Karl Gordon Henize

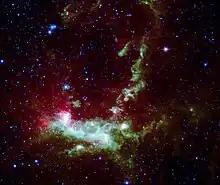
Henize 206, cataloged by Henize

In 1956, Henize published the "Catalogues of Hα-Emission Stars and Nebulae in the Magellanic Clouds". The paper references many objects which bear his name, such as the Superbubble Henize 70 and the planetary nebula Henize 3–401. He discovered over 2,000 stars. In total, he published 75 papers.